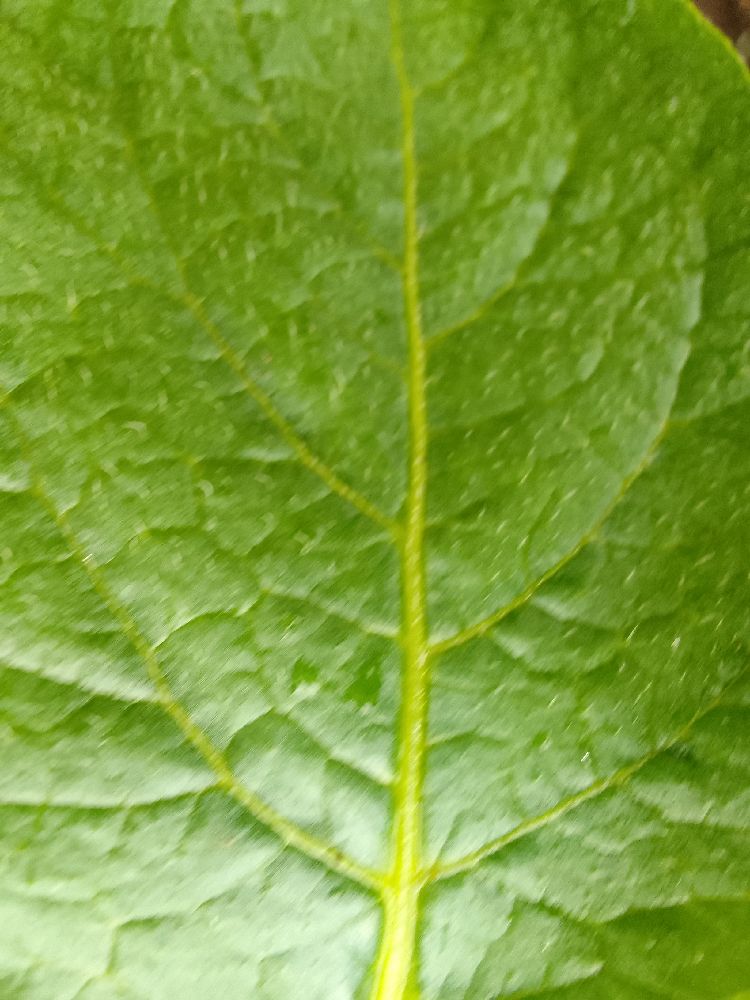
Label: Healthy